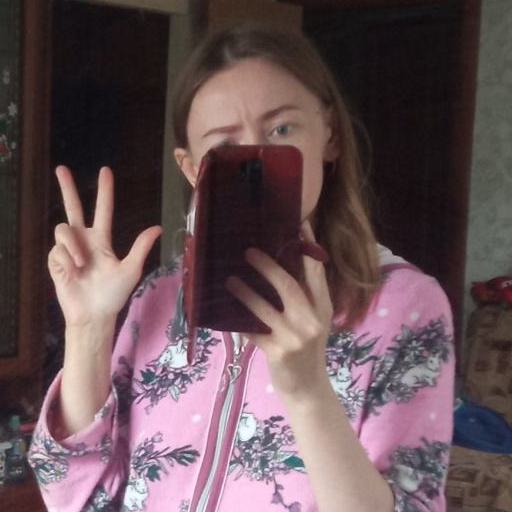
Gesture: no_gesture